Plesiosaurus

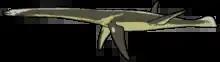
Life restoration

The shoulder girdle is only partly known but appears to be typical for plesiosaurs. It includes fused clavicles at the anterior end, scapulae (shoulder blades), and large coracoids. The scapulae and coracoids both contribute to the glenoids (arm sockets). A pair of oval holes called pectoral fenestrae are found midway along the scapular/coracoid contacts. The forelimbs are elongate and relatively narrow compared to those of most plesiosaurs. The humerus (upper arm bone) has distinctive curvature, which appears to be a retained primitive feature among sauropterygians. Mature "Plesiosaurus" also have a distinctive groove along the ventral surface of the humerus. The forearm includes a flat, broad, crescent-shaped ulna and a "robust and pillar-like" radius. The wrist includes six bones. The hand paddle has five digits; the phalangeal formula is uncertain, but the count for one large individual, from "thumb" to fifth "finger", is 4-8-9-8-6.